Alfred Newton

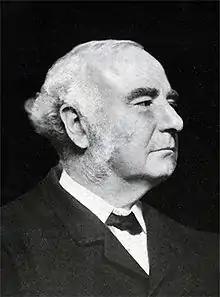
Professor Newton in later life

Alfred Newton was born near Geneva in Switzerland, the fifth son of William Newton of Elveden Hall in Suffolk, Member of Parliament (MP) for Ipswich; his mother Elizabeth (1789–1843) was the daughter of Richard Slater Milnes, MP for York. The family wealth was founded on sugar plantations in the Caribbean, where Alfred's grandfather Samuel Newton had a plantation in St Kitts, and a property in St Croix. William Newton returned to England in 1813, purchasing the property of Elveden, near Thetford from the Earl of Albemarle. Elveden (pronounced and sometimes spelt 'Eldon') was built in 1770 by Admiral Augustus Keppel. After the Newtons left, Elveden Hall and its estate were bought by Prince Duleep Singh in 1863, and later by the Guinness family (Earl of Iveagh).